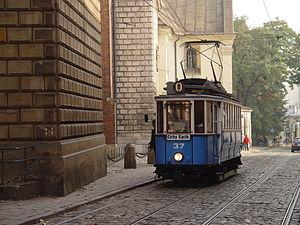
La ville de Cracovie compte 757 430 habitants. Les transports publics sont gérés et financés par la ZIKiT, et effectués majoritairement par la MPK. Le premier opérateur privé, choisi à la suite d'un appel d'offres, a été introduit le 1ᵉʳ mai 2008. Il s'agit d'Egged-Mobilis.